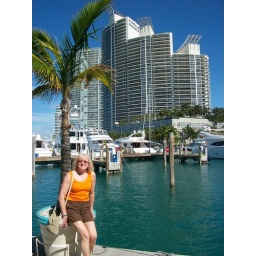
Sandra sitting in a big plant pot !